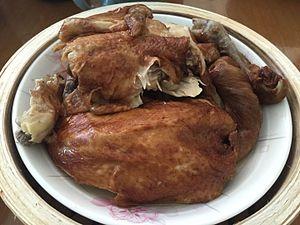
La cuisine de l'Anhui, appelée en Chine, Huicai est la cuisine de la province de l’Anhui, située à l'est de la Chine, autour des bassins du fleuve Yangzi Jiang et de la rivière Huai. Le chef-lieu est Hefei. L’Anhui est très diverse topographiquement, entre un nord plat et un sud montagneux. Du point de vue climatique, il y a une différence importante aussi entre le nord et le sud. Le nord ressemble davantage au Henan, le sud au Zhejiang. L’Anhui a des grands espaces verts et des forêts sauvages.